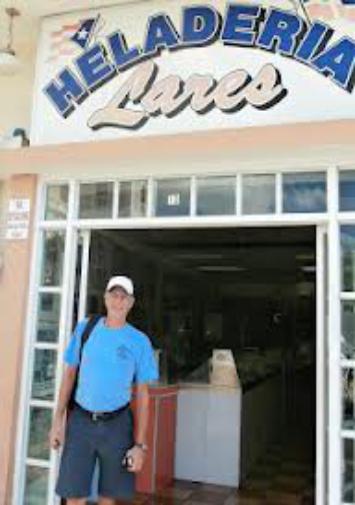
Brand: Lares Ice Cream Parlor
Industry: Leisure